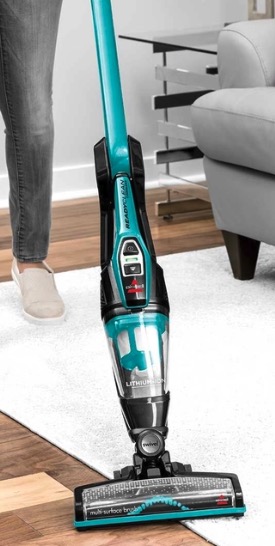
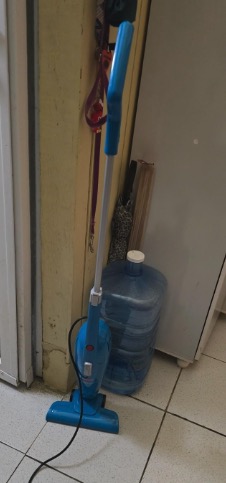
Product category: items_vacuum
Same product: no